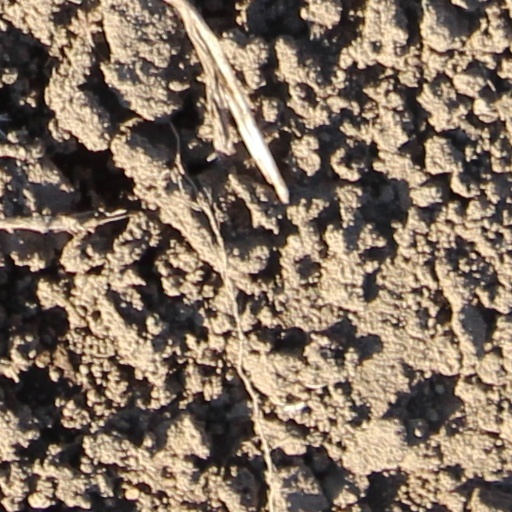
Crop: wheat